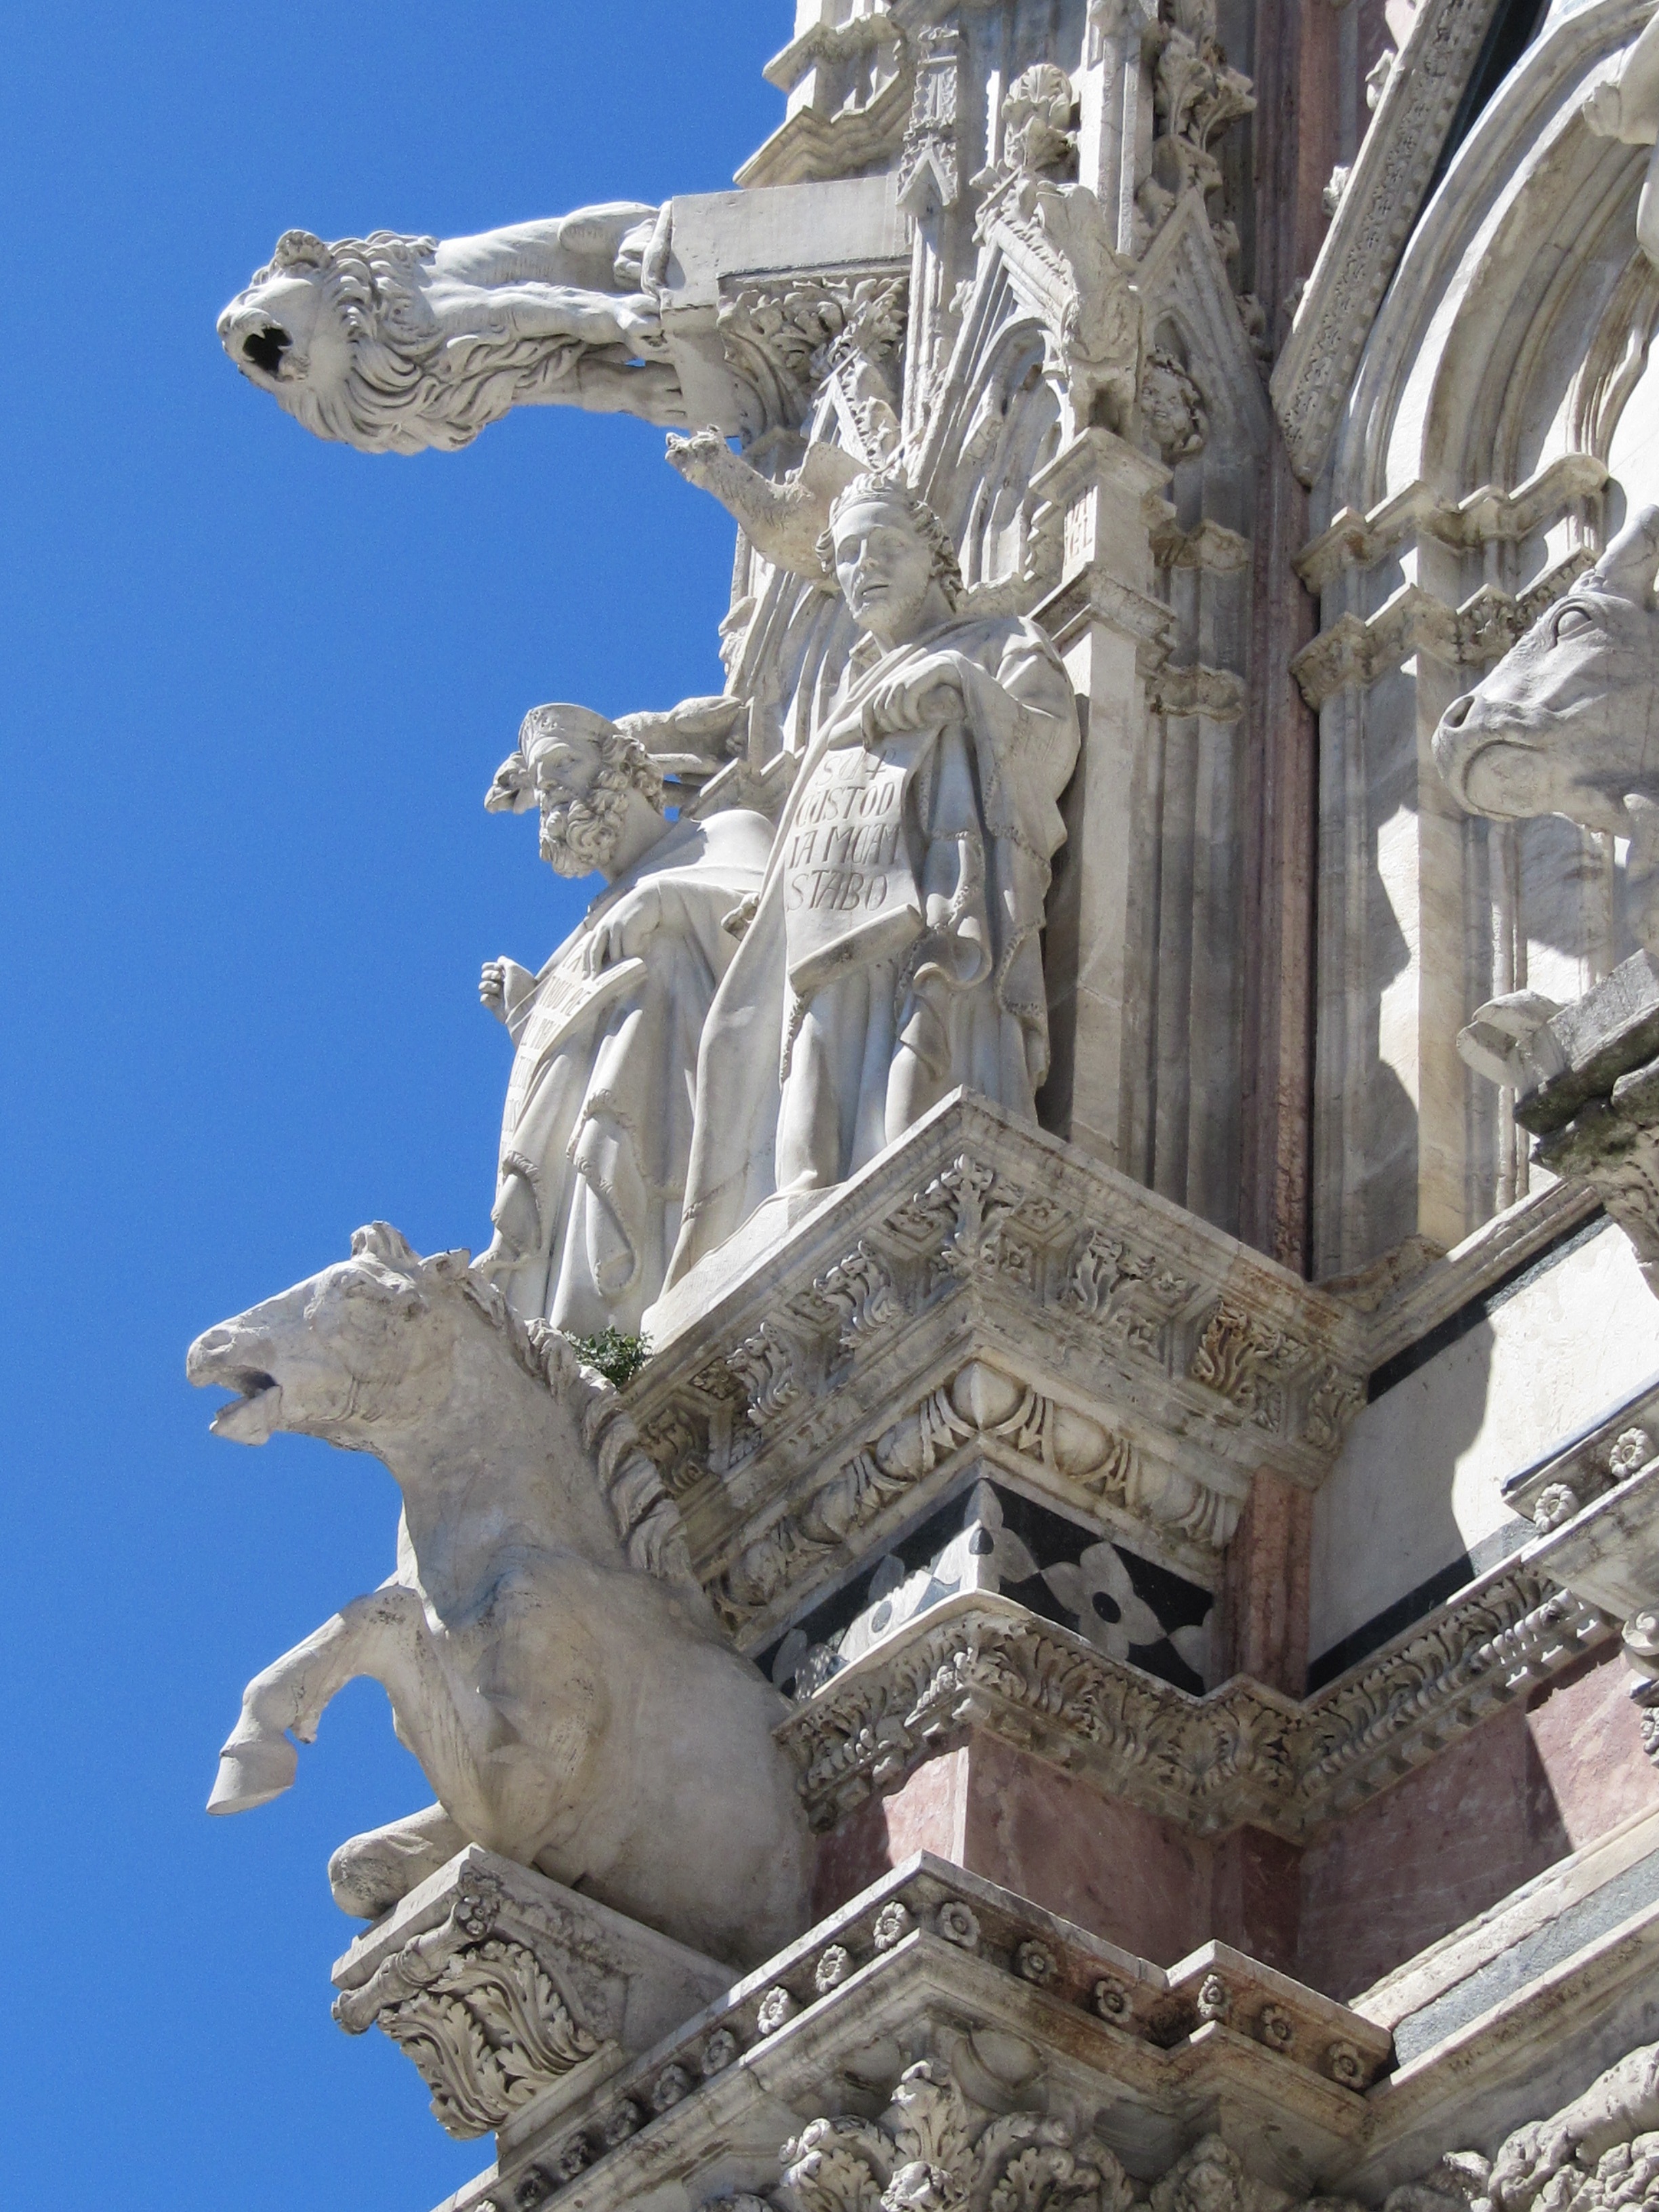
structure, monument, statue, landmark, gargoyle, sculpture, art, dom, siena, ancient history, facade figurine